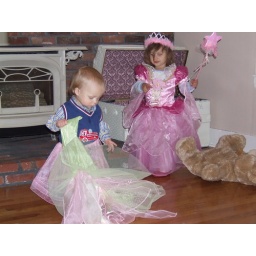
Fun in the dress up box